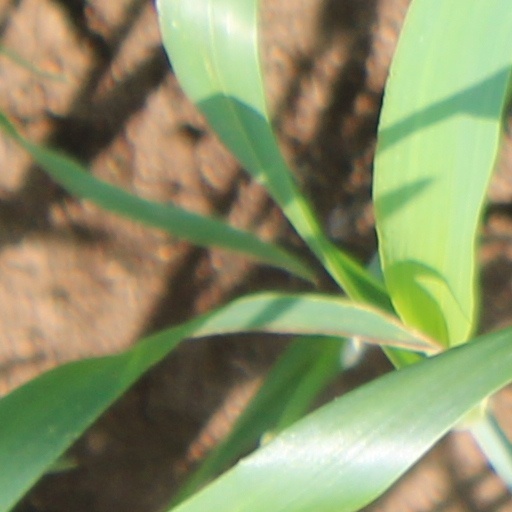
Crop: wheat